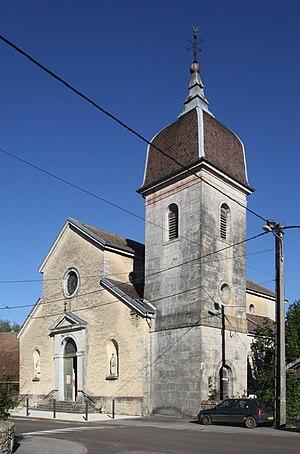
Église de Glamondans (Doubs).
Glamondans est une commune française située dans le département du Doubs en région Bourgogne-Franche-Comté. Les habitants se nomment les Glamondais et Glamondaises.